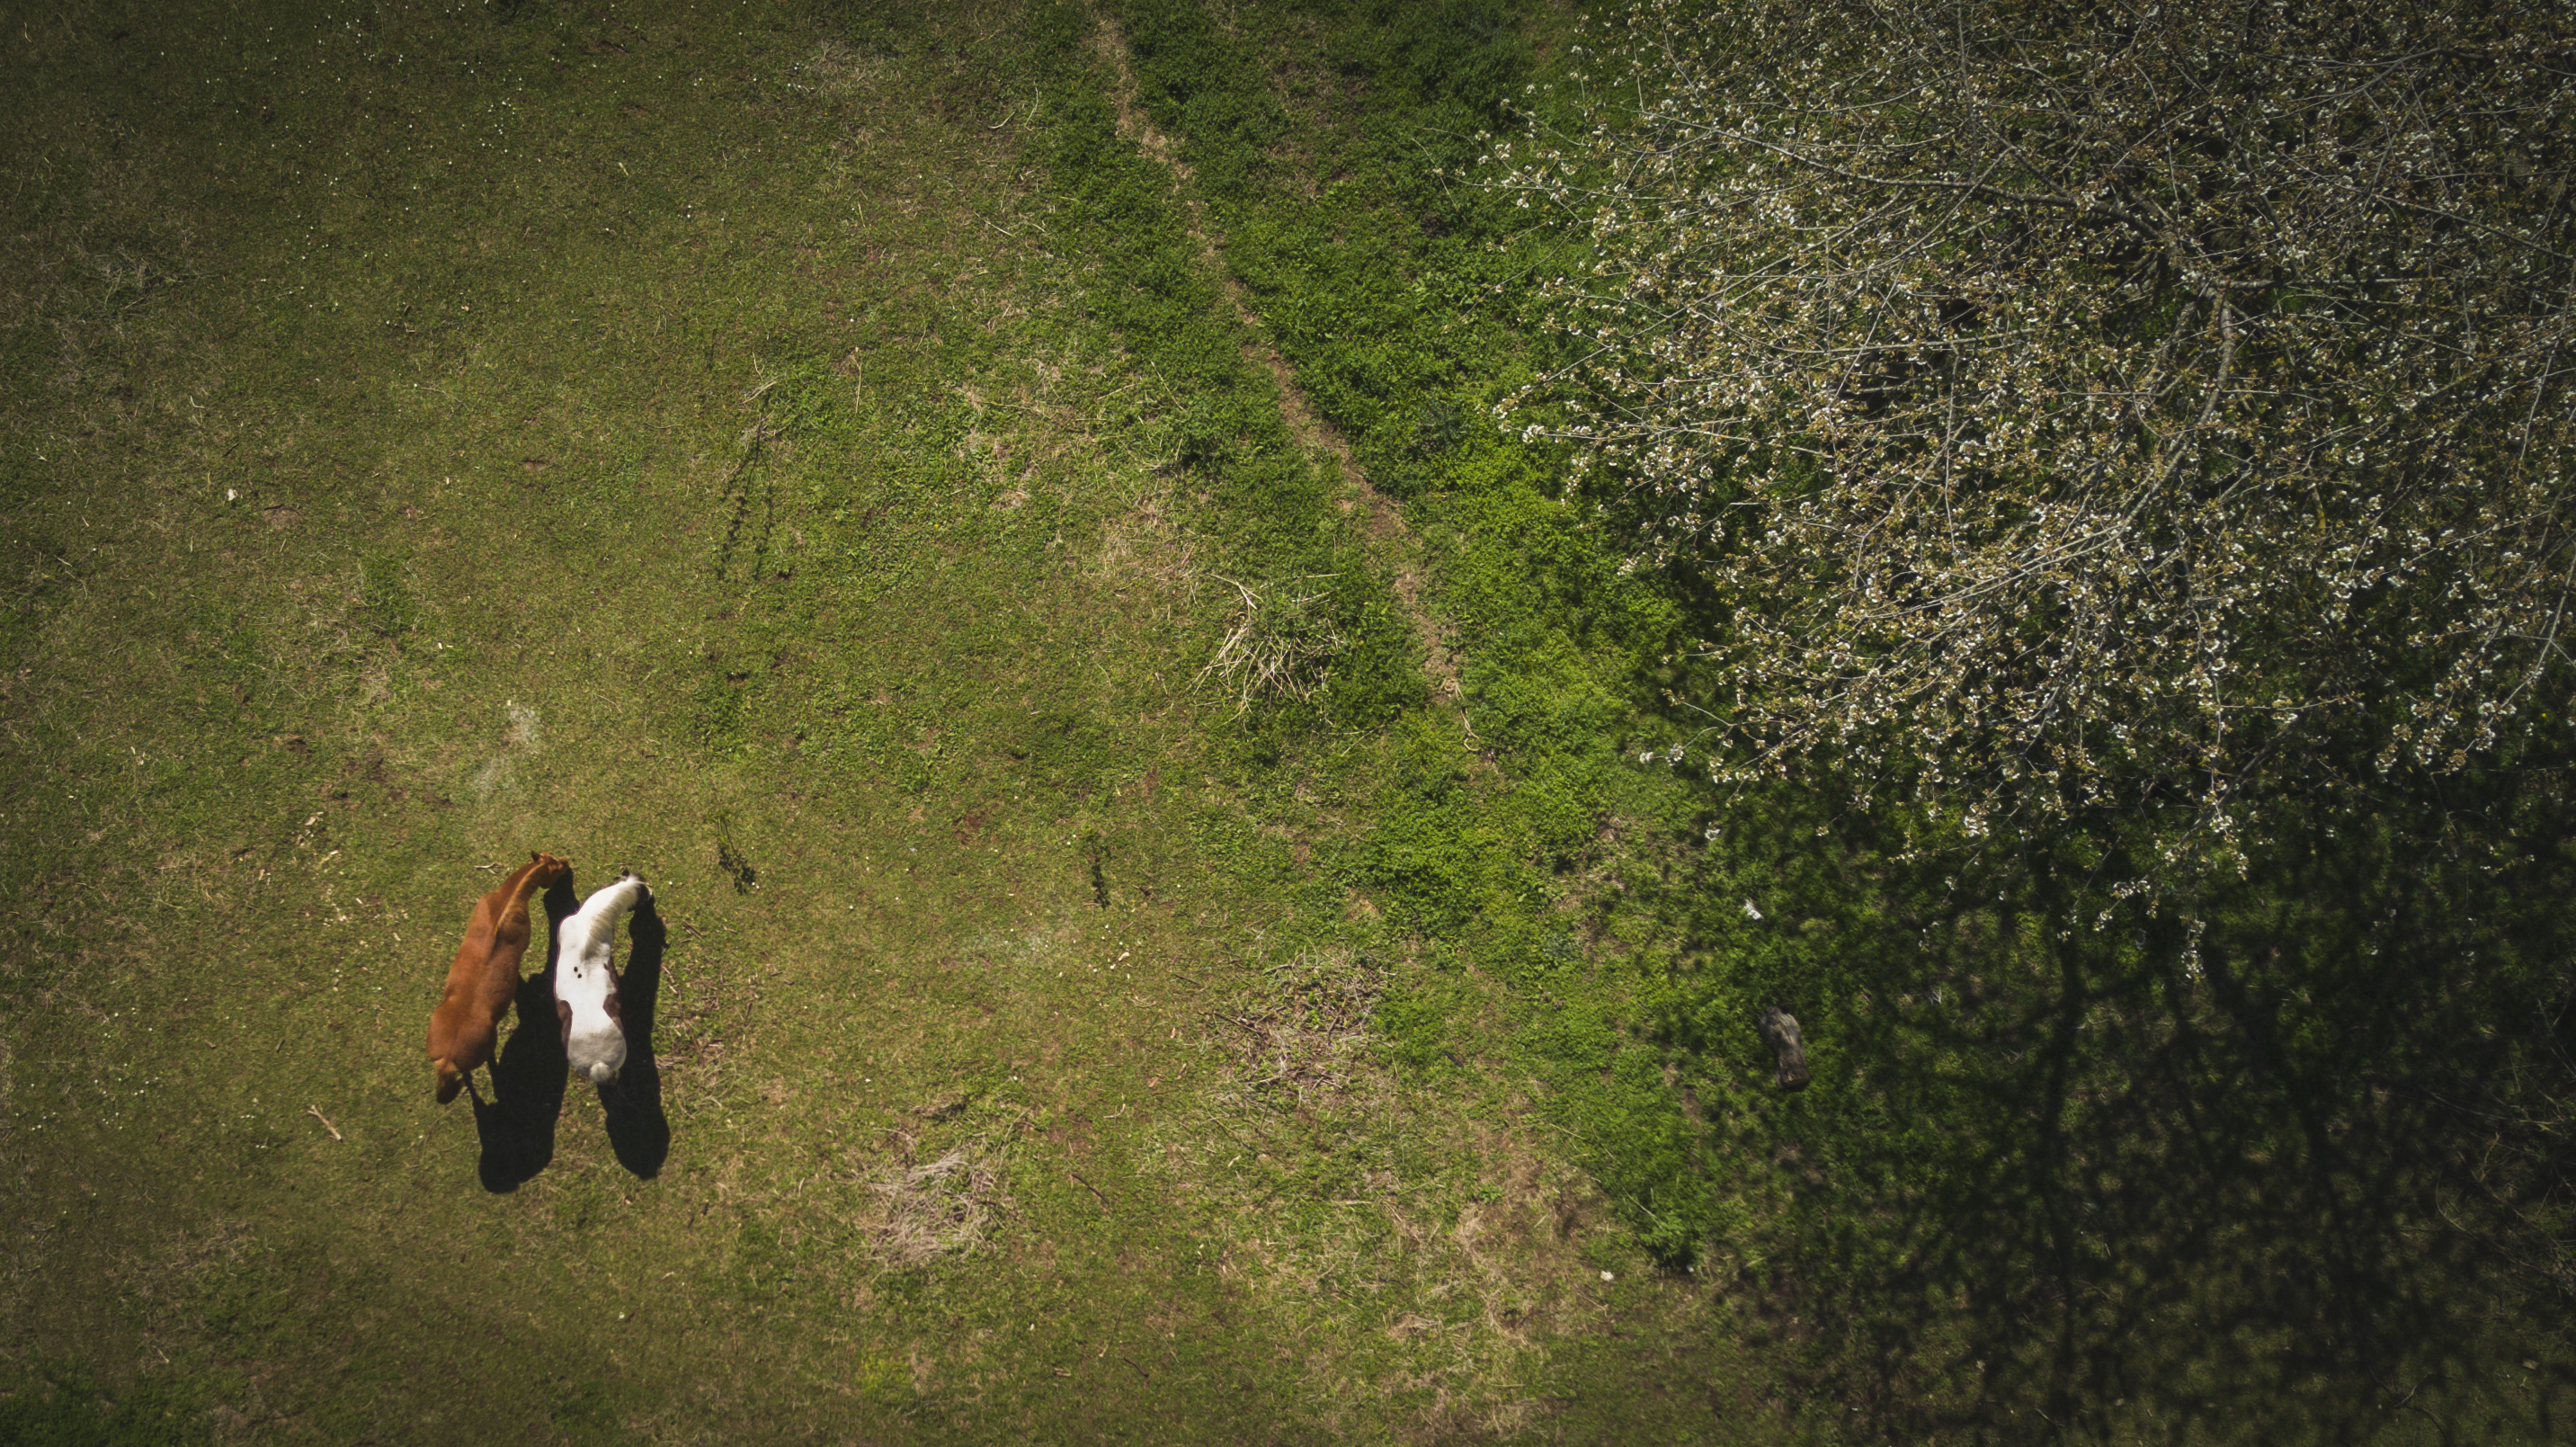
tree, nature, forest, grass, field, sunlight, leaf, wildlife, green, jungle, pasture, horse, graze, habitat, rural area, drone shot